The Inner Life of Martin Frost

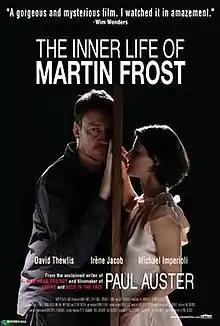
Theatrical release poster

The Inner Life of Martin Frost is a 2007 American romantic-mystery drama film written and directed by Paul Auster and starring David Thewlis, Irène Jacob, and Michael Imperioli. The film is about an author who having just completed his fourth novel travels to his friends' vacant country house to spend a few weeks alone. There he meets a beautiful and mysterious woman who inspires him to write a new story. Filmed in Azenhas do Mar in Sintra, Portugal in the spring of 2006, "The Inner Life of Martin Frost" is Auster's second film as director and fourth as writer. The film premiered at the New Directors/New Films Festival on March 21, 2007, and was released in the United States on September 7, 2007.